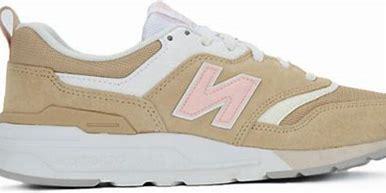
Brand: New
Model: Balance New Balance 997 Marathon